Walter D. Egan

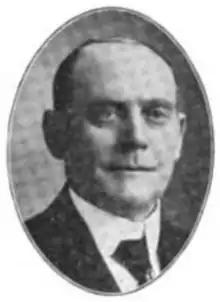

Walter D. Egan (1866 – December 24, 1913) was a member of the Wisconsin State Assembly.